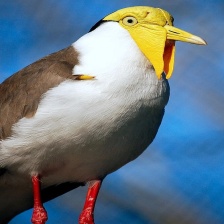
Species: MASKED LAPWING
Scientific name: VANELLUS MILES